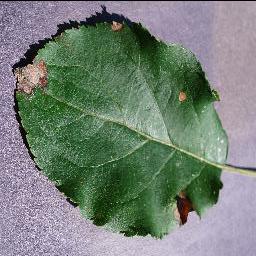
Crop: apple
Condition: black_rot